The Red Box

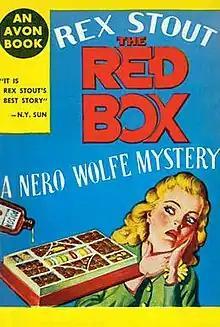
The 1946 Avon paperback reissue of "The Red Box" drew the attention of "The New Yorker", which listed 17 instances of Wolfe's finger-wiggling (September 28, 1946)

INFATUATION WITH SOUND OF
OWN WORDS DEPARTMENT
["From "The Red Box," by Rex Stout"]
Wolfe wiggled a finger at her. —"Page 29."
Wolfe wiggled a finger at him. —"Page 31."
He wiggled a finger at Frost. —"Page 34."
Wolfe wiggled a finger at him. —"Page 45."
Wolfe wiggled a finger. —"Page 51."
Wolfe wiggled a finger at him. —"Page 104."
Wolfe wiggled a finger at him. —"Page 110."
Wolfe wiggled a finger at him. —"Page 130."
He wiggled Fritz away with a finger. —"Page 142."
Wolfe wiggled a finger at her. —"Page 144."
He wiggled a finger at me. —"Page 193."
Wolfe wiggled a finger at her. —"Page 218."
Wolfe wiggled a finger. —"Page 231."
Wolfe wiggled a finger. —"Page 237."
Wolfe wiggled a finger at him. —"Page 239."
Wolfe wiggled a finger at her. —"Page 245."
Wolfe wiggled a finger at him. —"Page 255."